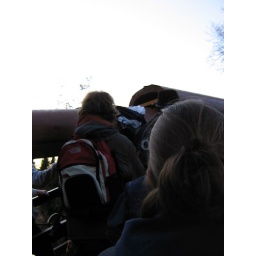
The old boat that Oriel's crews are carrying in triumph fails to survive crossing the bridge to Christ Church meadow